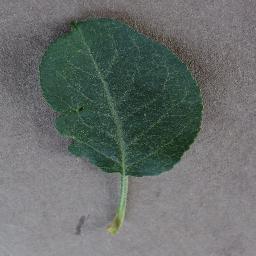
Label: Apple___healthy